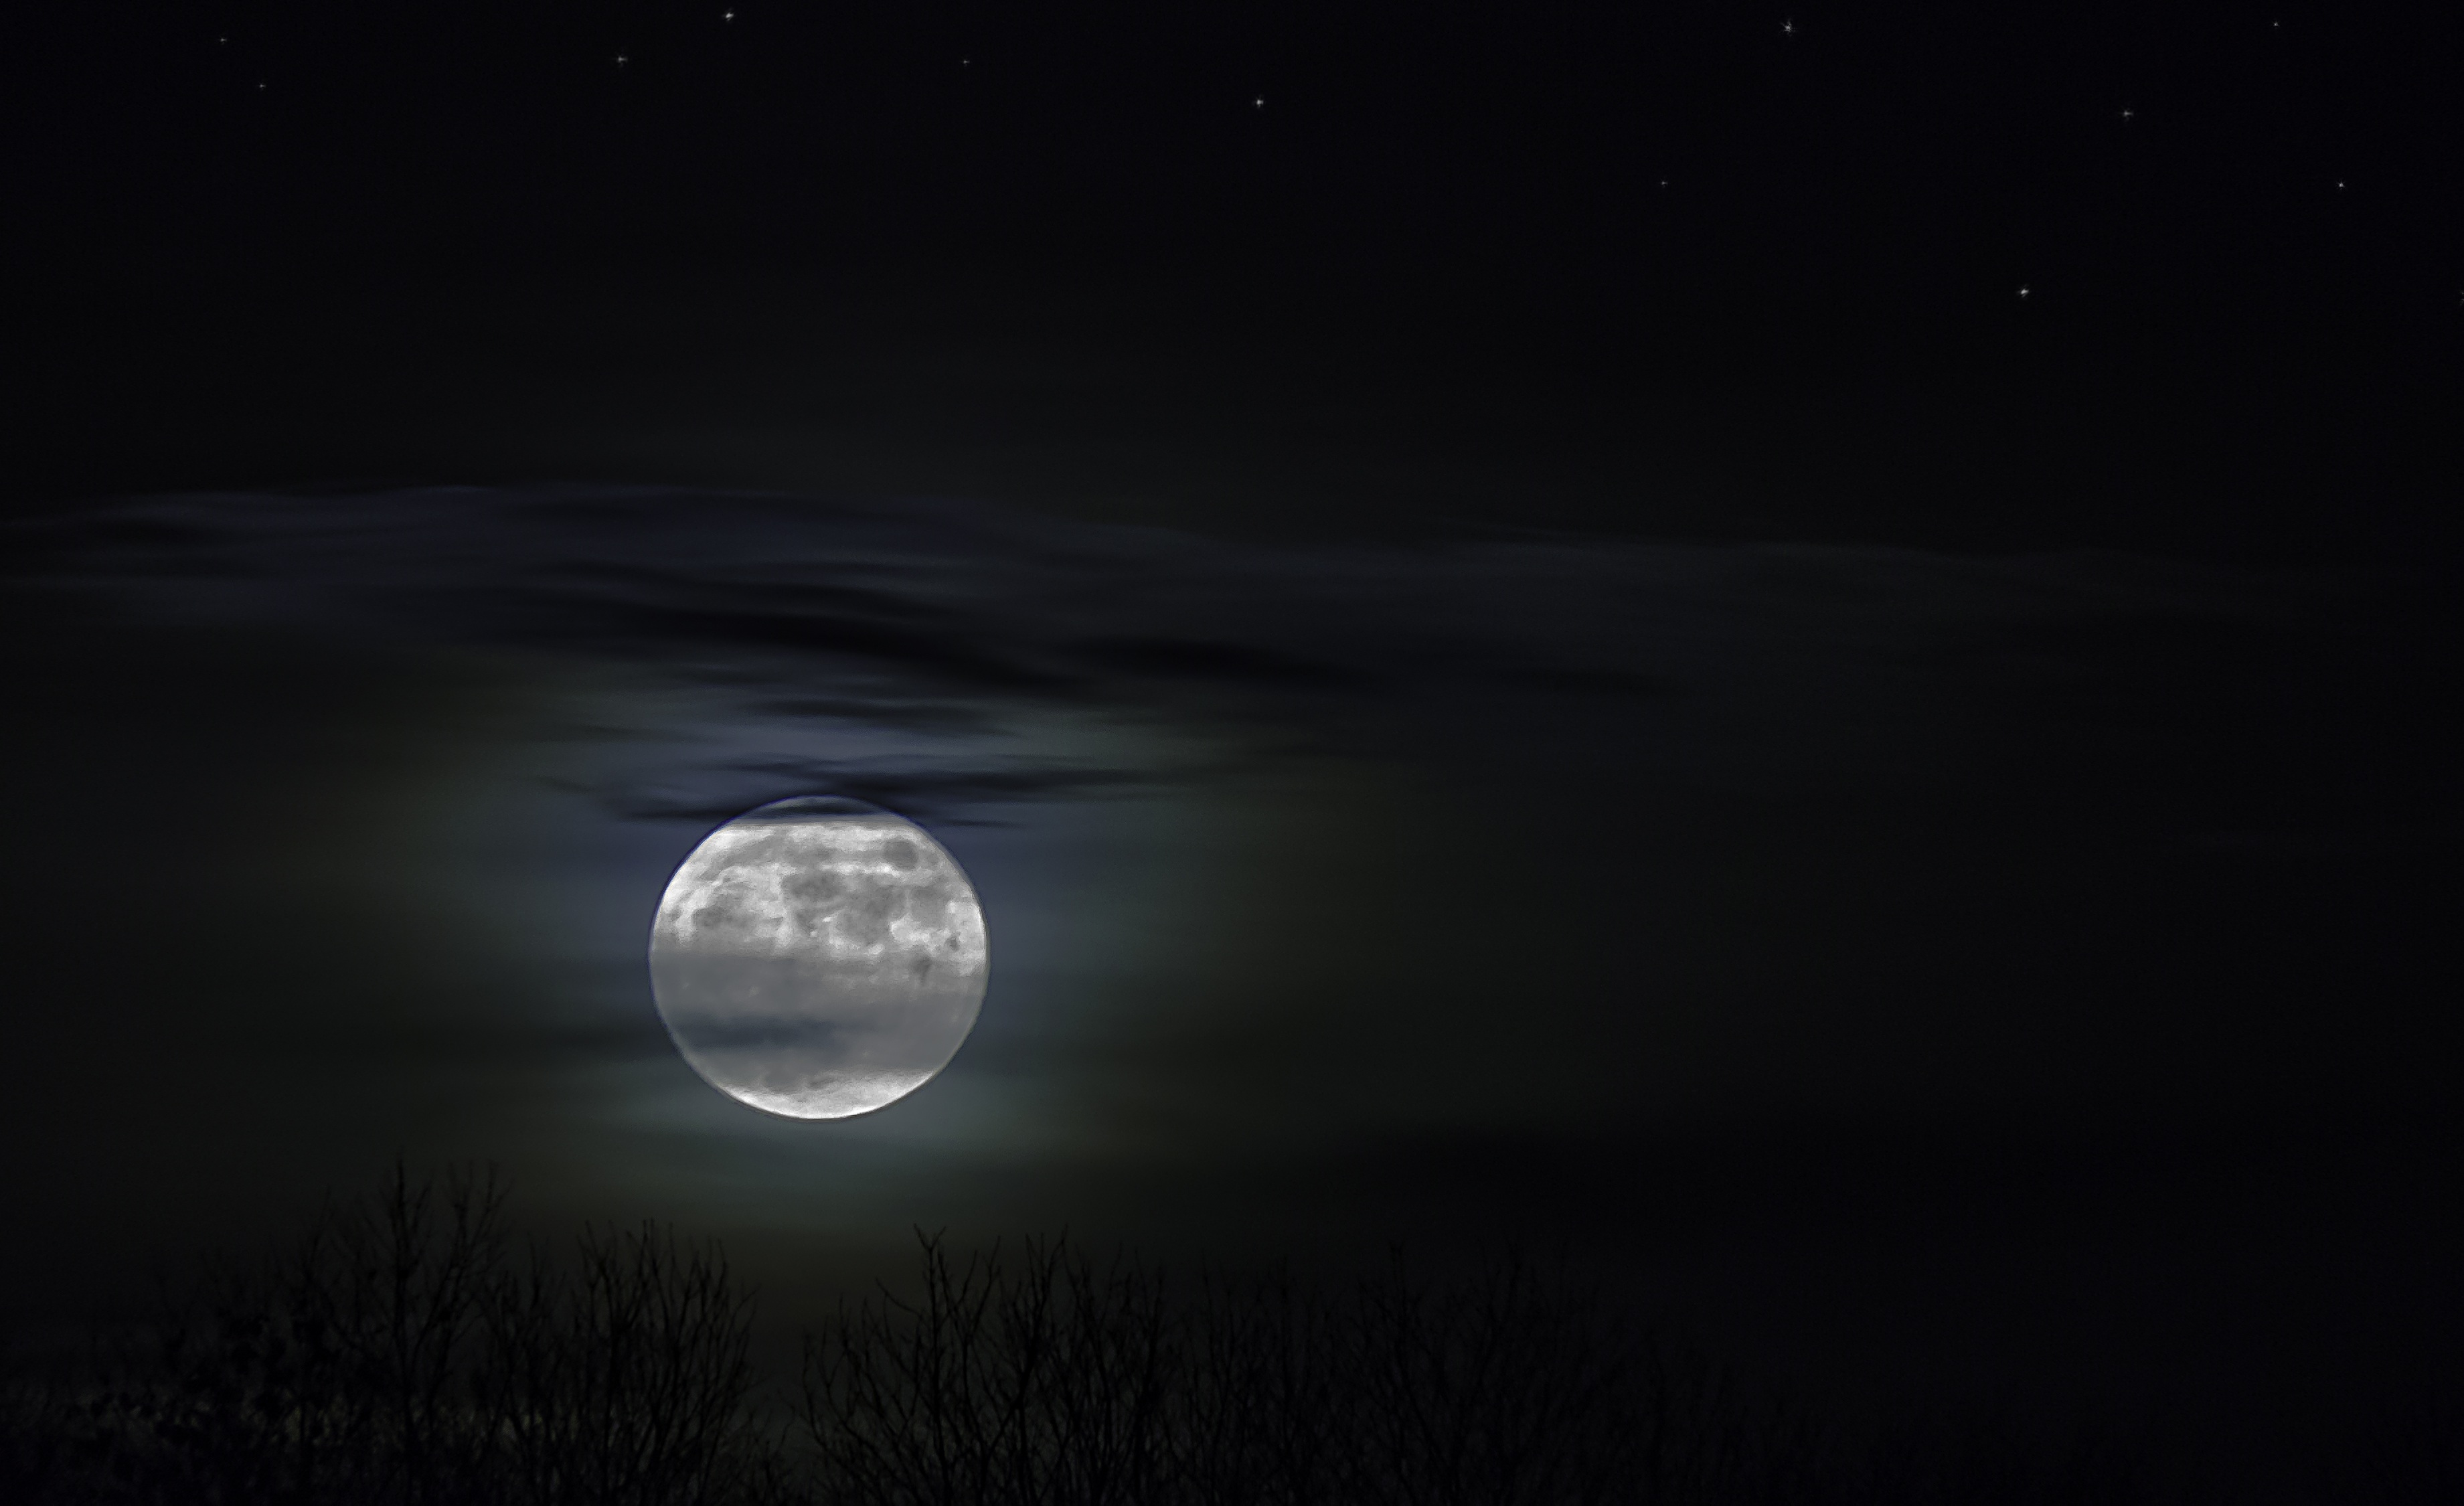
light, sky, night, atmosphere, mystical, evening, reflection, darkness, night sky, moon, full moon, moonlight, outer space, at night, scary, astronomy, weird, creepy, gloomy, vampire, midnight, abendstimmung, night photograph, duster, threatening, astronomical object, atmosphere of earth